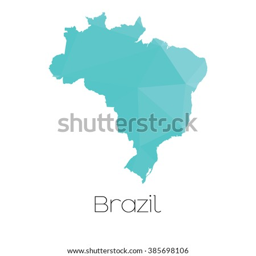
a map of the country